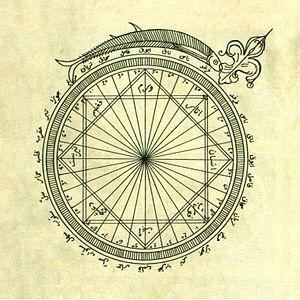
Xavier Romero-Frias, né à Barcelone en 1954, est un anthropologue espagnol, spécialiste de la culture des Maldives.